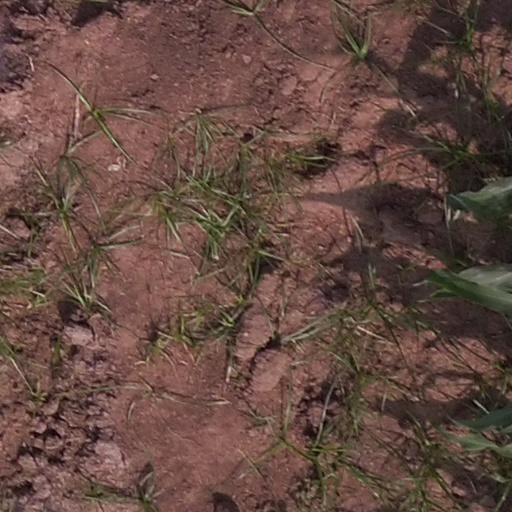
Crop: maize; corn